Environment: real
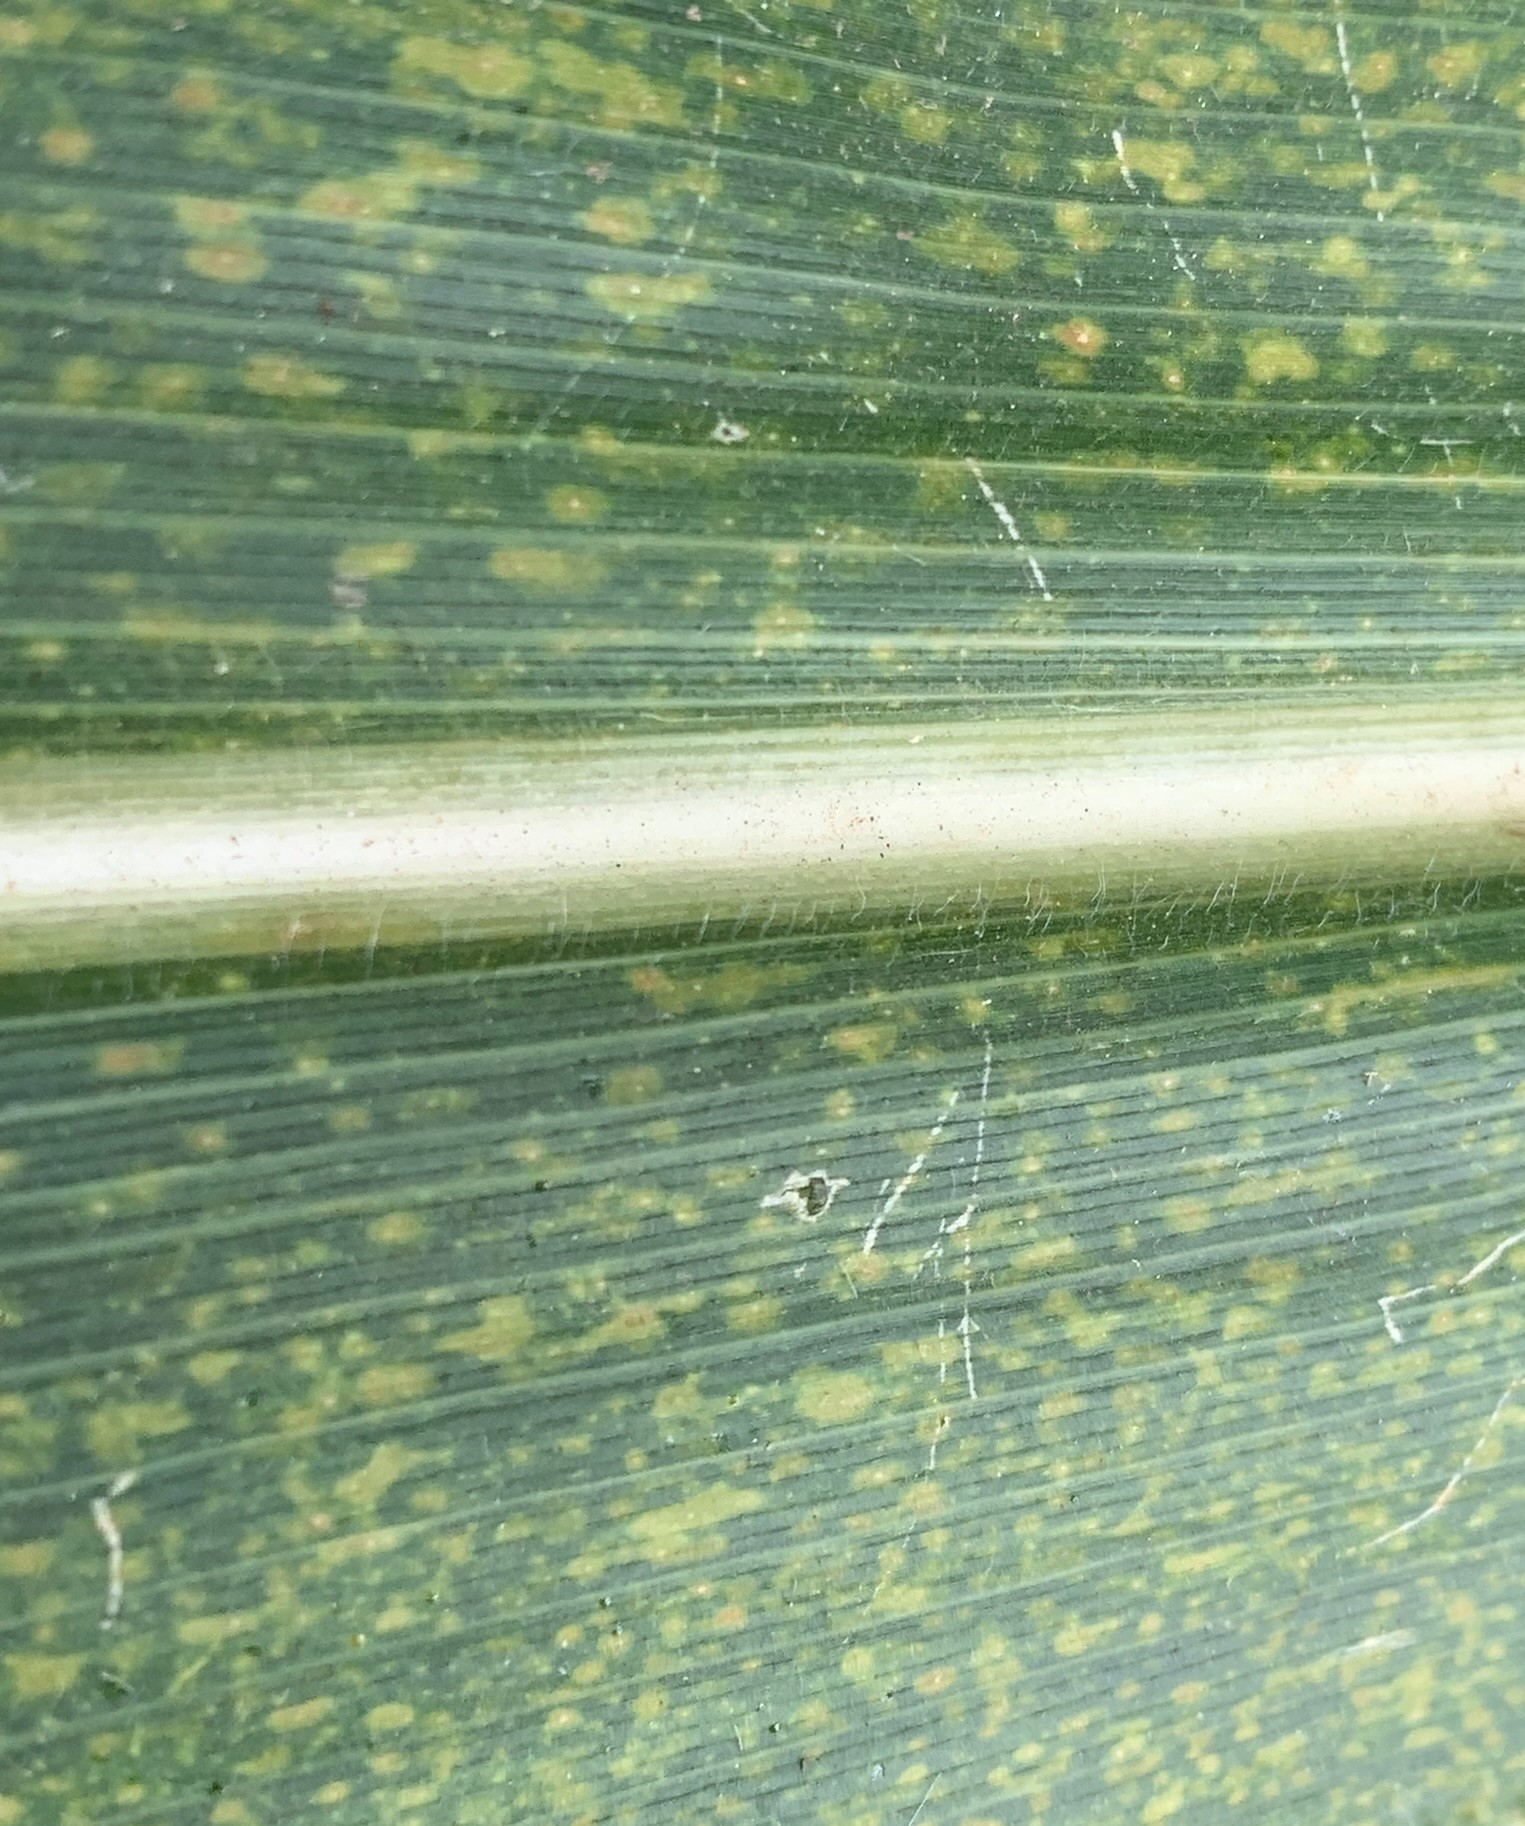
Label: lethal_necrosis